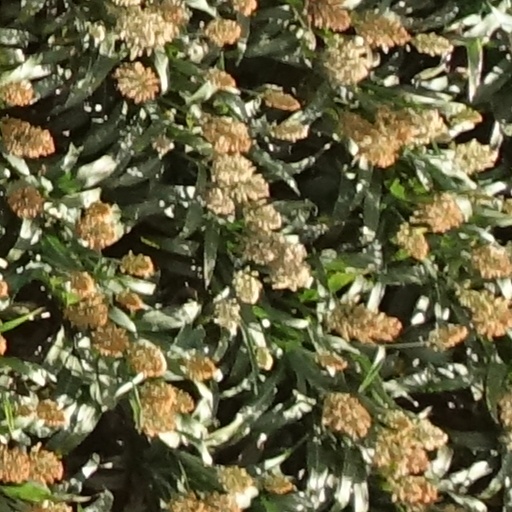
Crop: sorghum